Whale fall

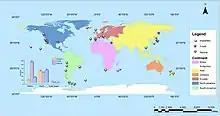
Distribution of currently known whale falls in the world. (May 2022)

Many other whale falls have since been found by more researchers and deep-sea explorers, as well as by naval submarines. The increase in detection is largely due to the use of cutting-edge side-scan sonar which can minutely examine the ocean floor for large aggregations of matter. A 2022 study identified 45 known natural whale falls, 38 implanted ones, and 78 fossil ones, mostly in the Pacific, but a significant number, particularly of fossil ones, in the Atlantic.